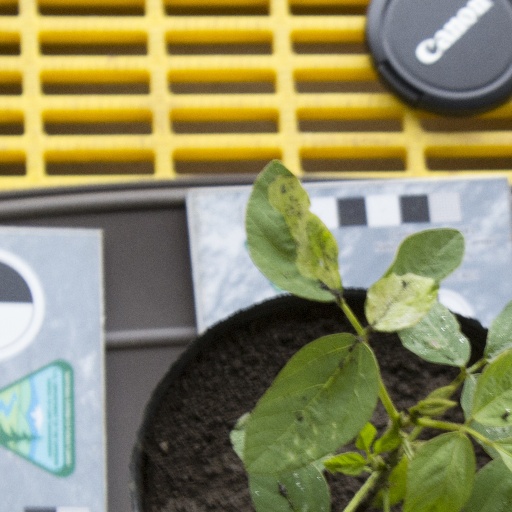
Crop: soybean